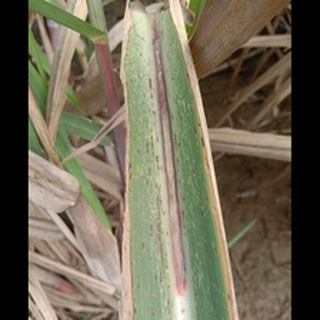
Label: sugarcane_rust